Ion Dincă

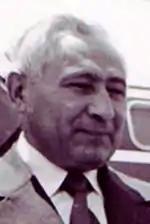

Ion Dincă (November 3, 1928 – January 9, 2007) was a Romanian communist politician and Army general who served as Deputy Prime Minister and Mayor of Bucharest under the Communist regime.